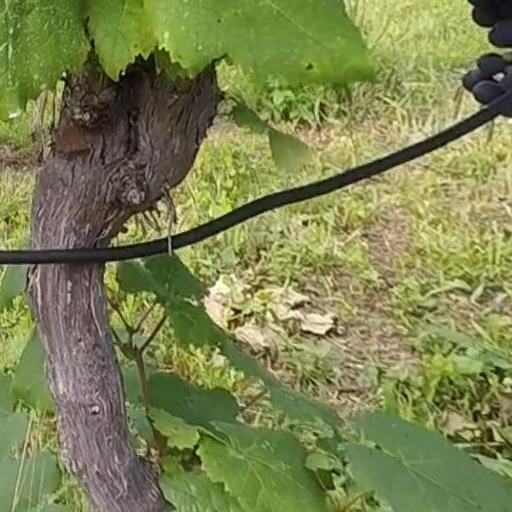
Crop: grape